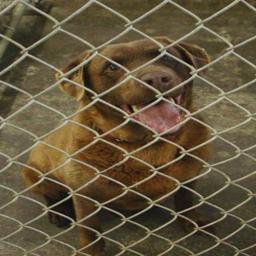
Animal: dogs